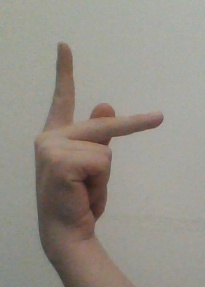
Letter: dha